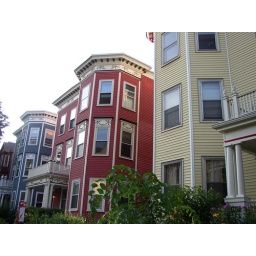
The houses in Boston are cute !